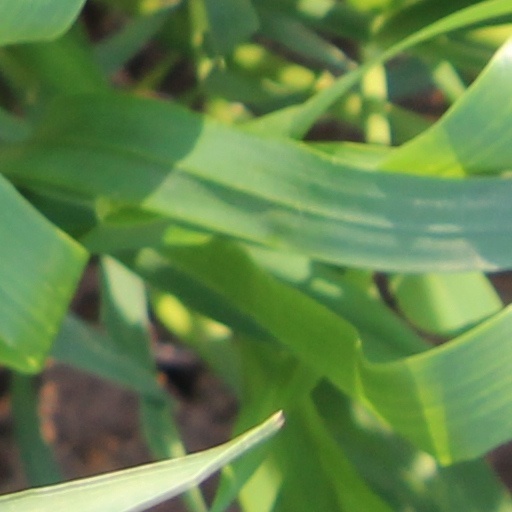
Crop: wheat